The Revival (film)

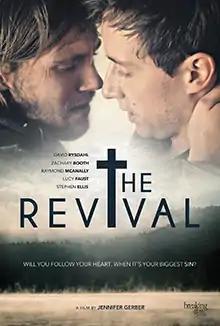
Theatrical release poster

The Revival is a 2017 American romantic drama film directed by Jennifer Gerber, written by Samuel Brett Williams and starring Zachary Booth, David Rysdahl, Stephen Ellis, and Lucy Faust. The plot follows a secret love affair between a southern Baptist preacher and a young drifter that challenges the equilibrium of a growing church.